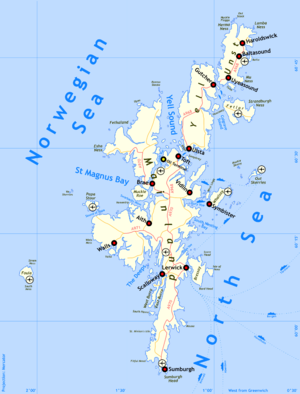
Shetlandsøerne
Shetlandsøerne, tidligere Zetland og Hjaltland, er en skotsk øgruppe på 32 øer placeret nord for det skotske fastland mellem øgruppen Orkneyøerne og Færøerne. Det administrative center og eneste købstad er Lerwick på hovedøen Mainland.